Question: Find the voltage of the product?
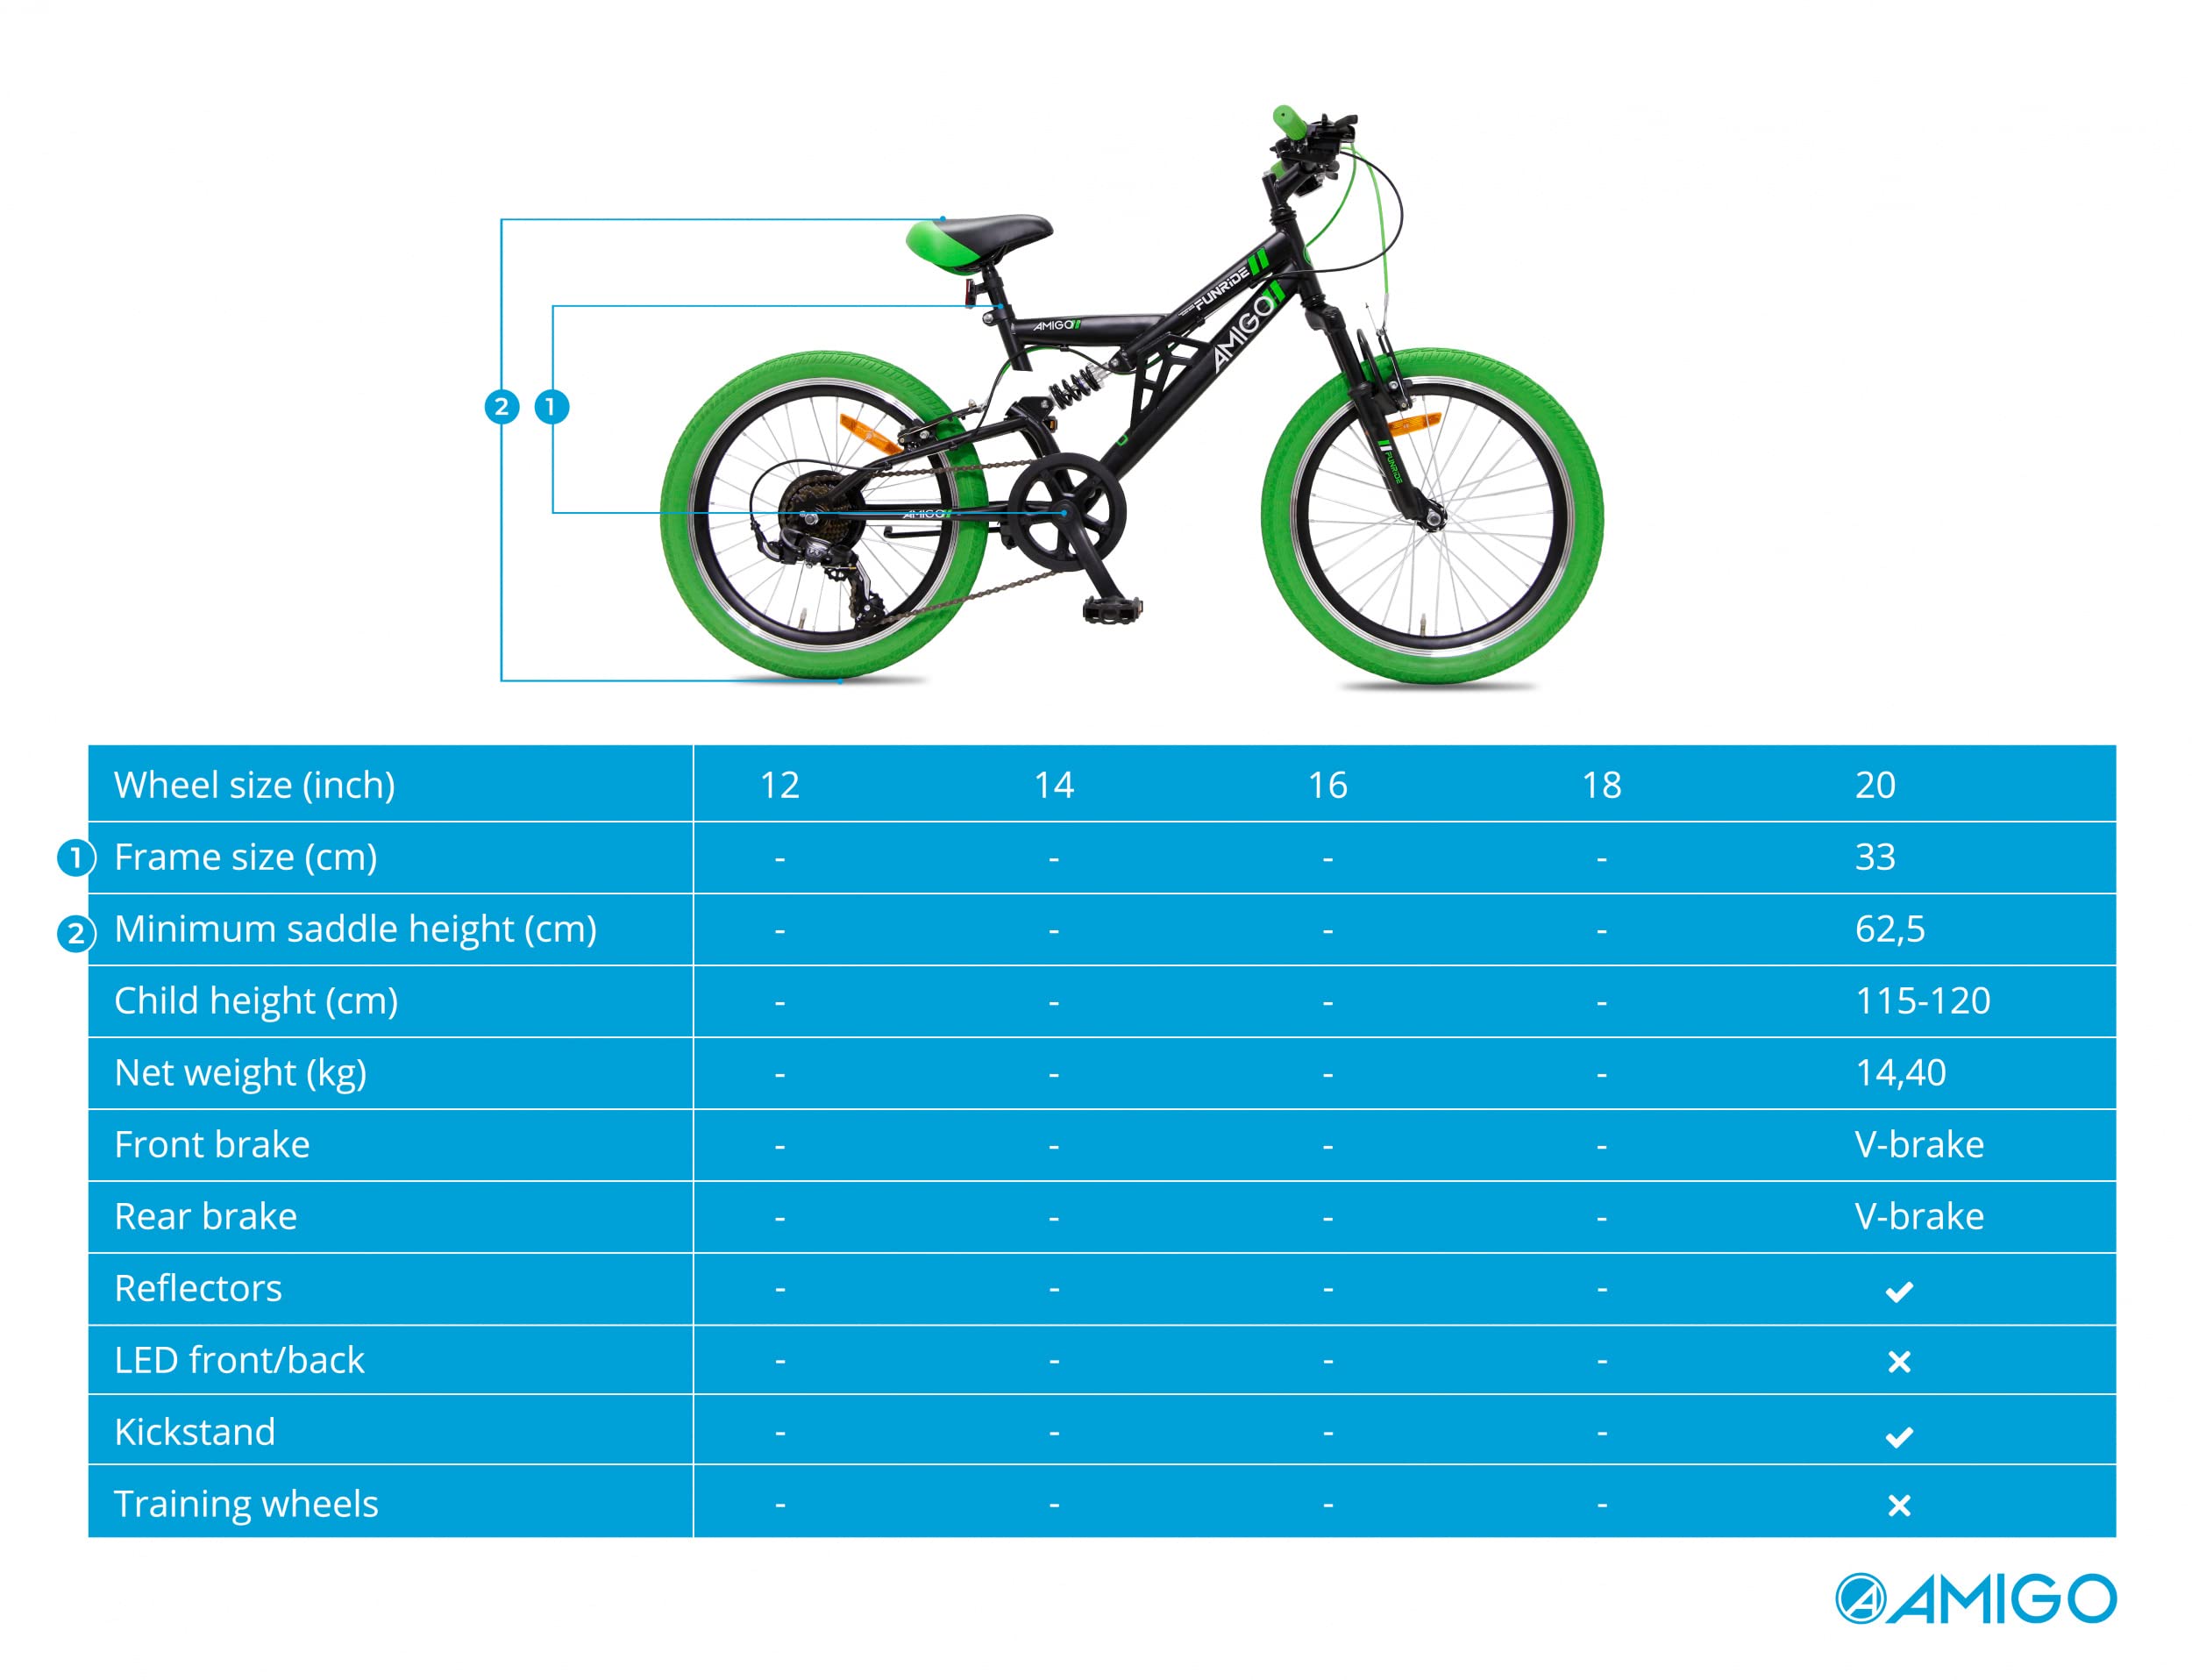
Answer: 14.4 volt